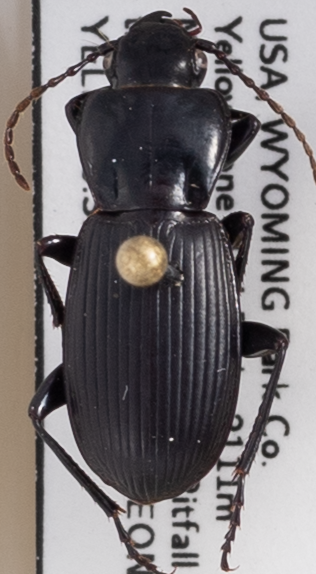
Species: Pterostichus protractus
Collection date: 2021-06-30
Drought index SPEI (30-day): -2.09
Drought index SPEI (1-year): -2.09
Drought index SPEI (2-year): -0.71